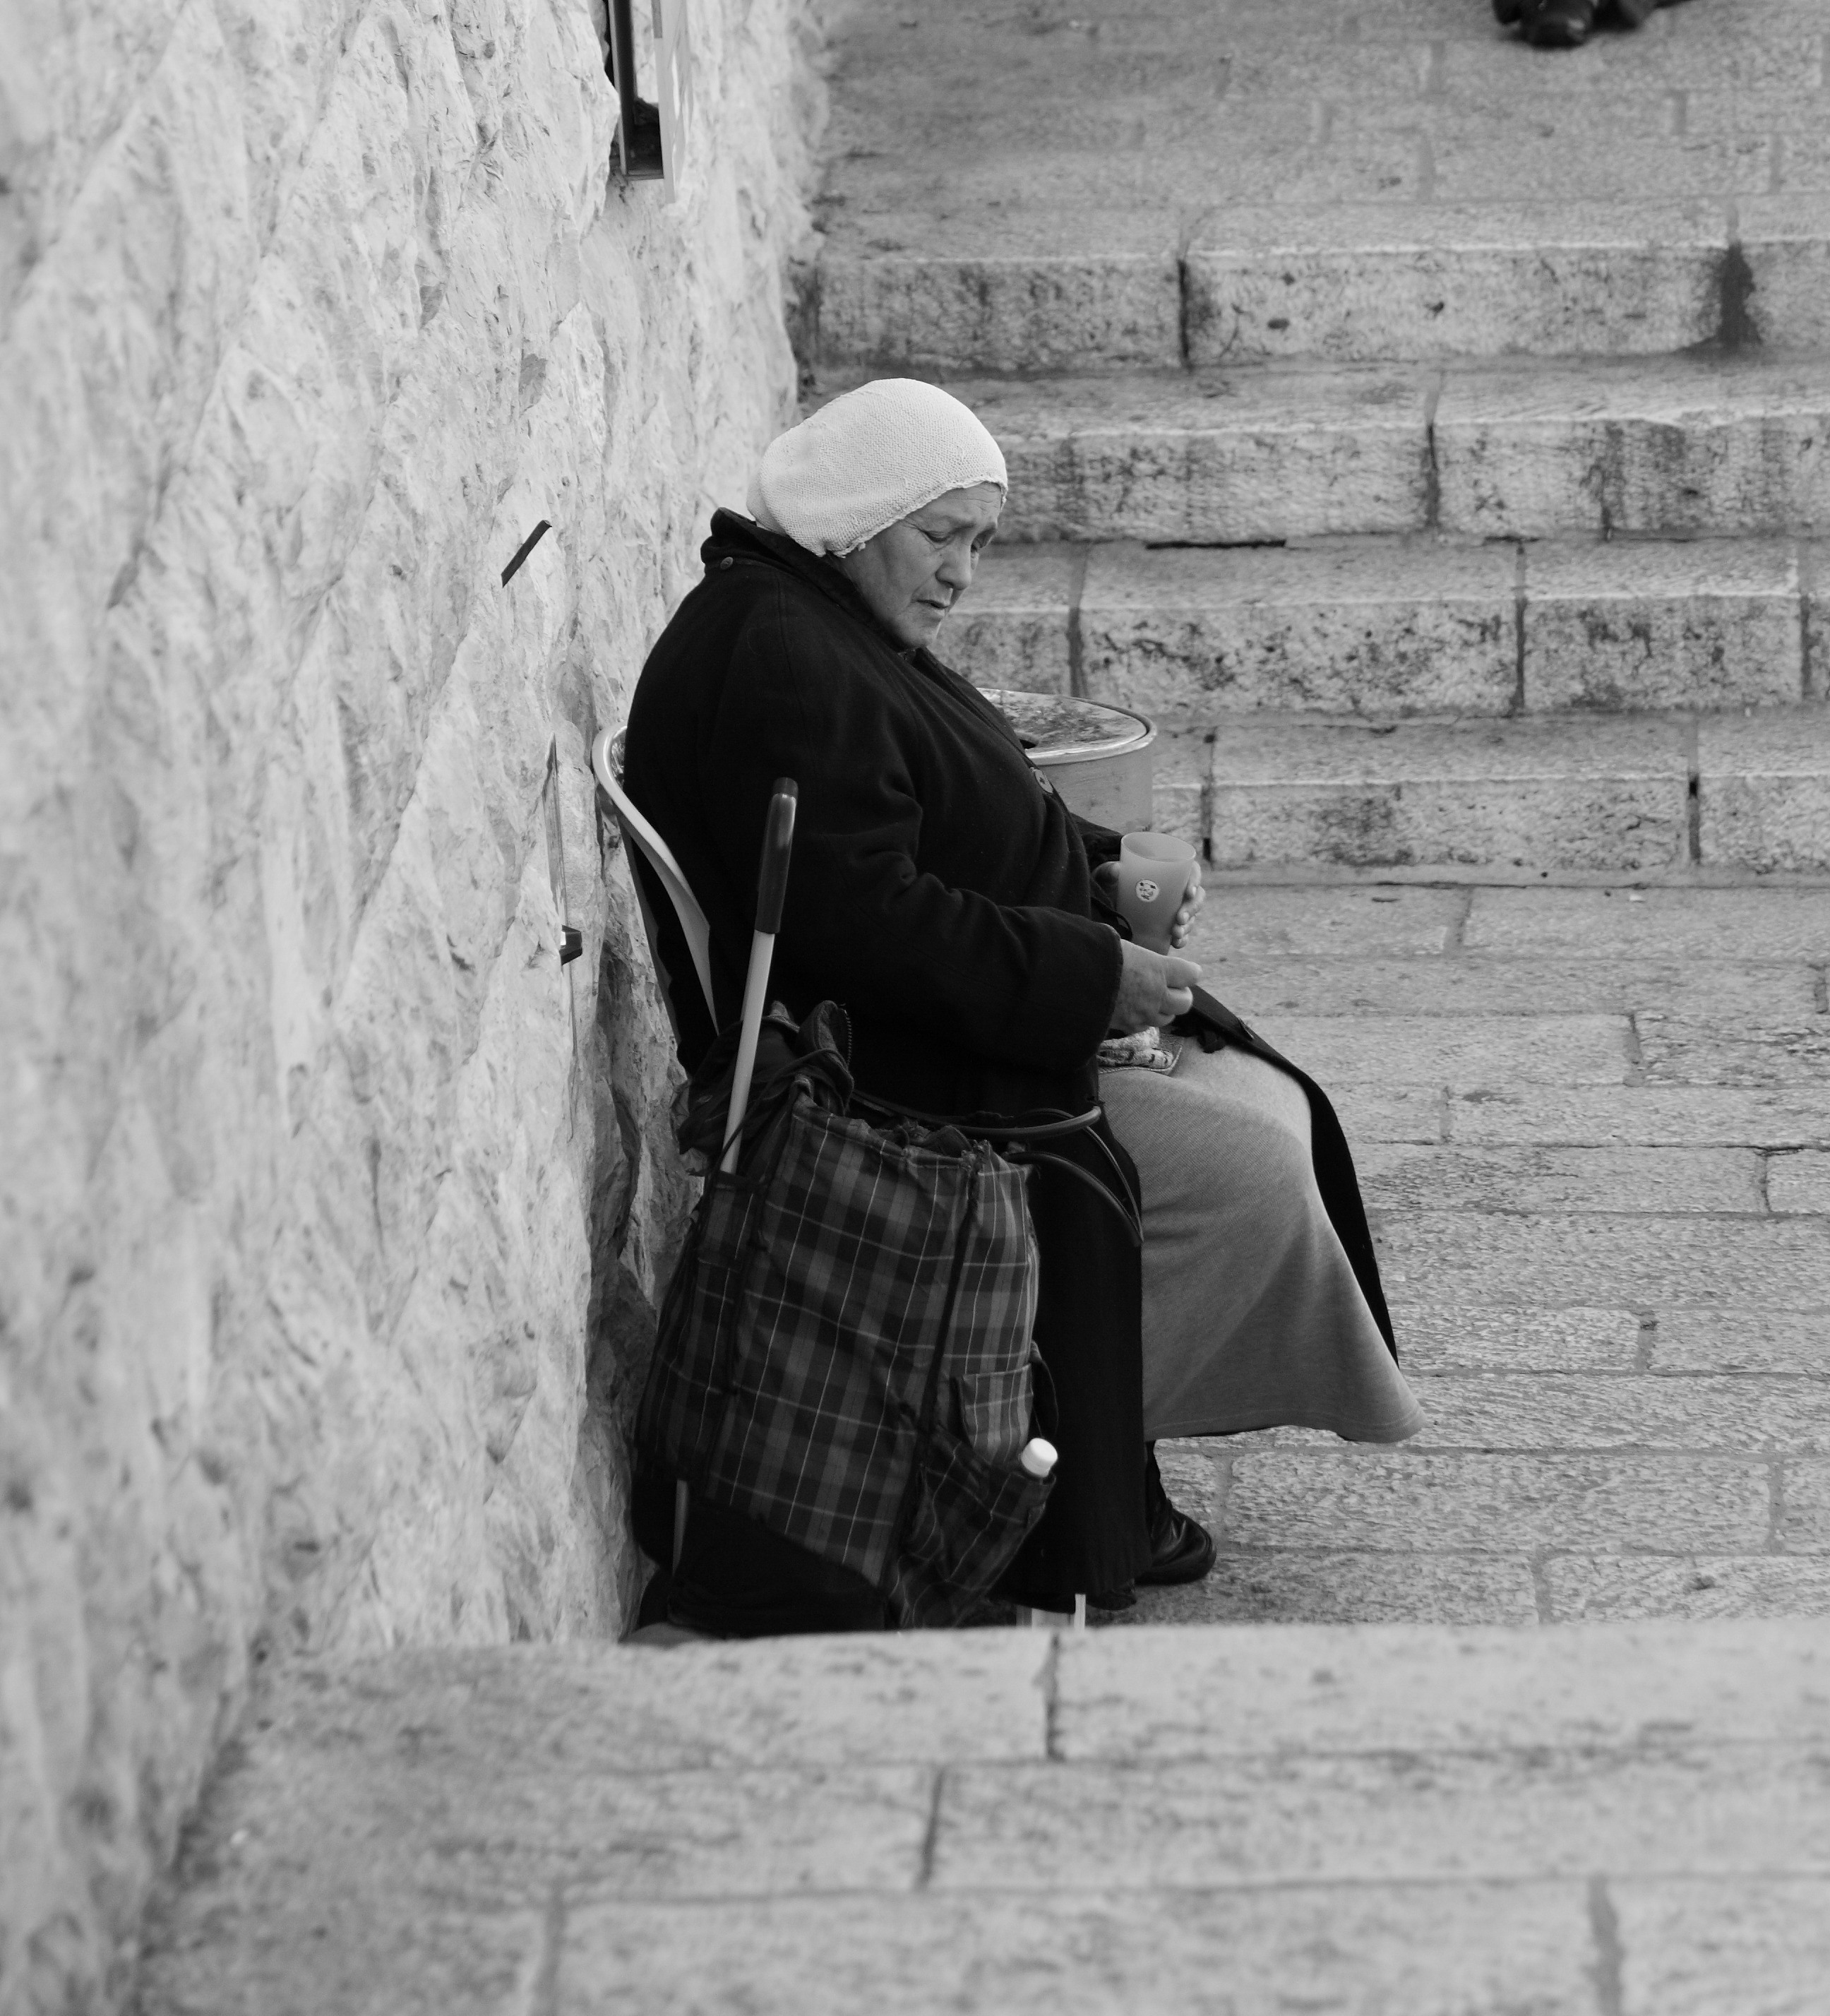
rock, person, snow, winter, black and white, people, white, photography, old, sitting, black, monochrome, lady, grandma, old lady, temple, photograph, jerusalem, monochrome photography, human positions